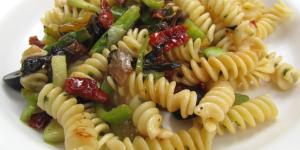
ensalada de pasta vegetariana